Surfing

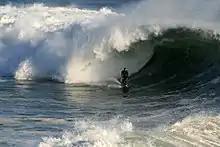
Photo of surfer at bottom of wave, attempting to let tube envelop him

Even with artificial reefs in place, a tourist's vacation time may coincide with a "flat spell", when no waves are available. Completely artificial wave pools aim to solve that problem by controlling all the elements that go into creating perfect surf, however there are only a handful of wave pools that can simulate good surfing waves, owing primarily to construction and operation costs and potential liability. Most wave pools generate waves that are too small and lack the power necessary to surf. The Seagaia Ocean Dome, located in Miyazaki, Japan, was an example of a surfable wave pool. Able to generate waves with up to faces, the specialized pump held water in 20 vertical tanks positioned along the back edge of the pool. This allowed the waves to be directed as they approach the artificial sea floor. Lefts, Rights, and A-frames could be directed from this pump design providing for rippable surf and barrel rides. The Ocean Dome cost about $2 billion to build and was expensive to maintain. The Ocean Dome was closed in 2007. In England, construction is nearing completion on the Wave, situated near Bristol, which will enable people unable to get to the coast to enjoy the waves in a controlled environment, set in the heart of nature.